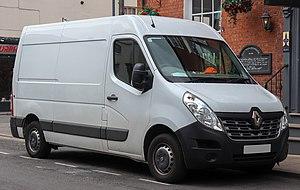
Le Renault Master est la désignation commerciale de trois générations de véhicules utilitaires de 3,5 tonnes de PTAC fabriqués par Renault depuis septembre 1980 dans l'usine SOVAB.
Le Renault Master III est une camionnette produite par Renault depuis avril 2010. Il s'agit de la troisième génération du Renault Master qui remplace le Master II.
En 2020, les équipements de l'Armée de terre française rassemblent différentes sortes de véhicules et d'engins, des chars de combat, des véhicules de transport de troupe ainsi que des hélicoptères de combat. Les chiffres ci-dessous indiquent majoritairement le nombre de matériel en service auquel il faut rajouter celui stocké.